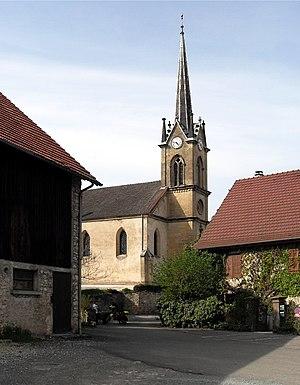
Le temple protestant d'Allenjoie
Allenjoie est une commune française située dans le département du Doubs, en région Bourgogne-Franche-Comté.